Pomerania in the Early Middle Ages

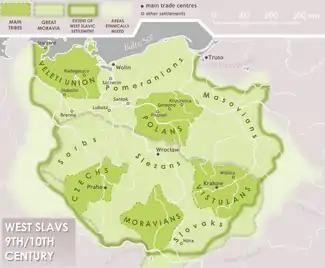
Distribution of Slavic tribes between the 9th–10th centuries

Pomerelia has also been settled by Slavs in the 7th and 8th century. Based on archeological and linguistic findings, two hypotheses have been put forth: one posits that these settlers moved northward along the Vistula river, and another views them as the Veleti moving westward from the Vistula delta.